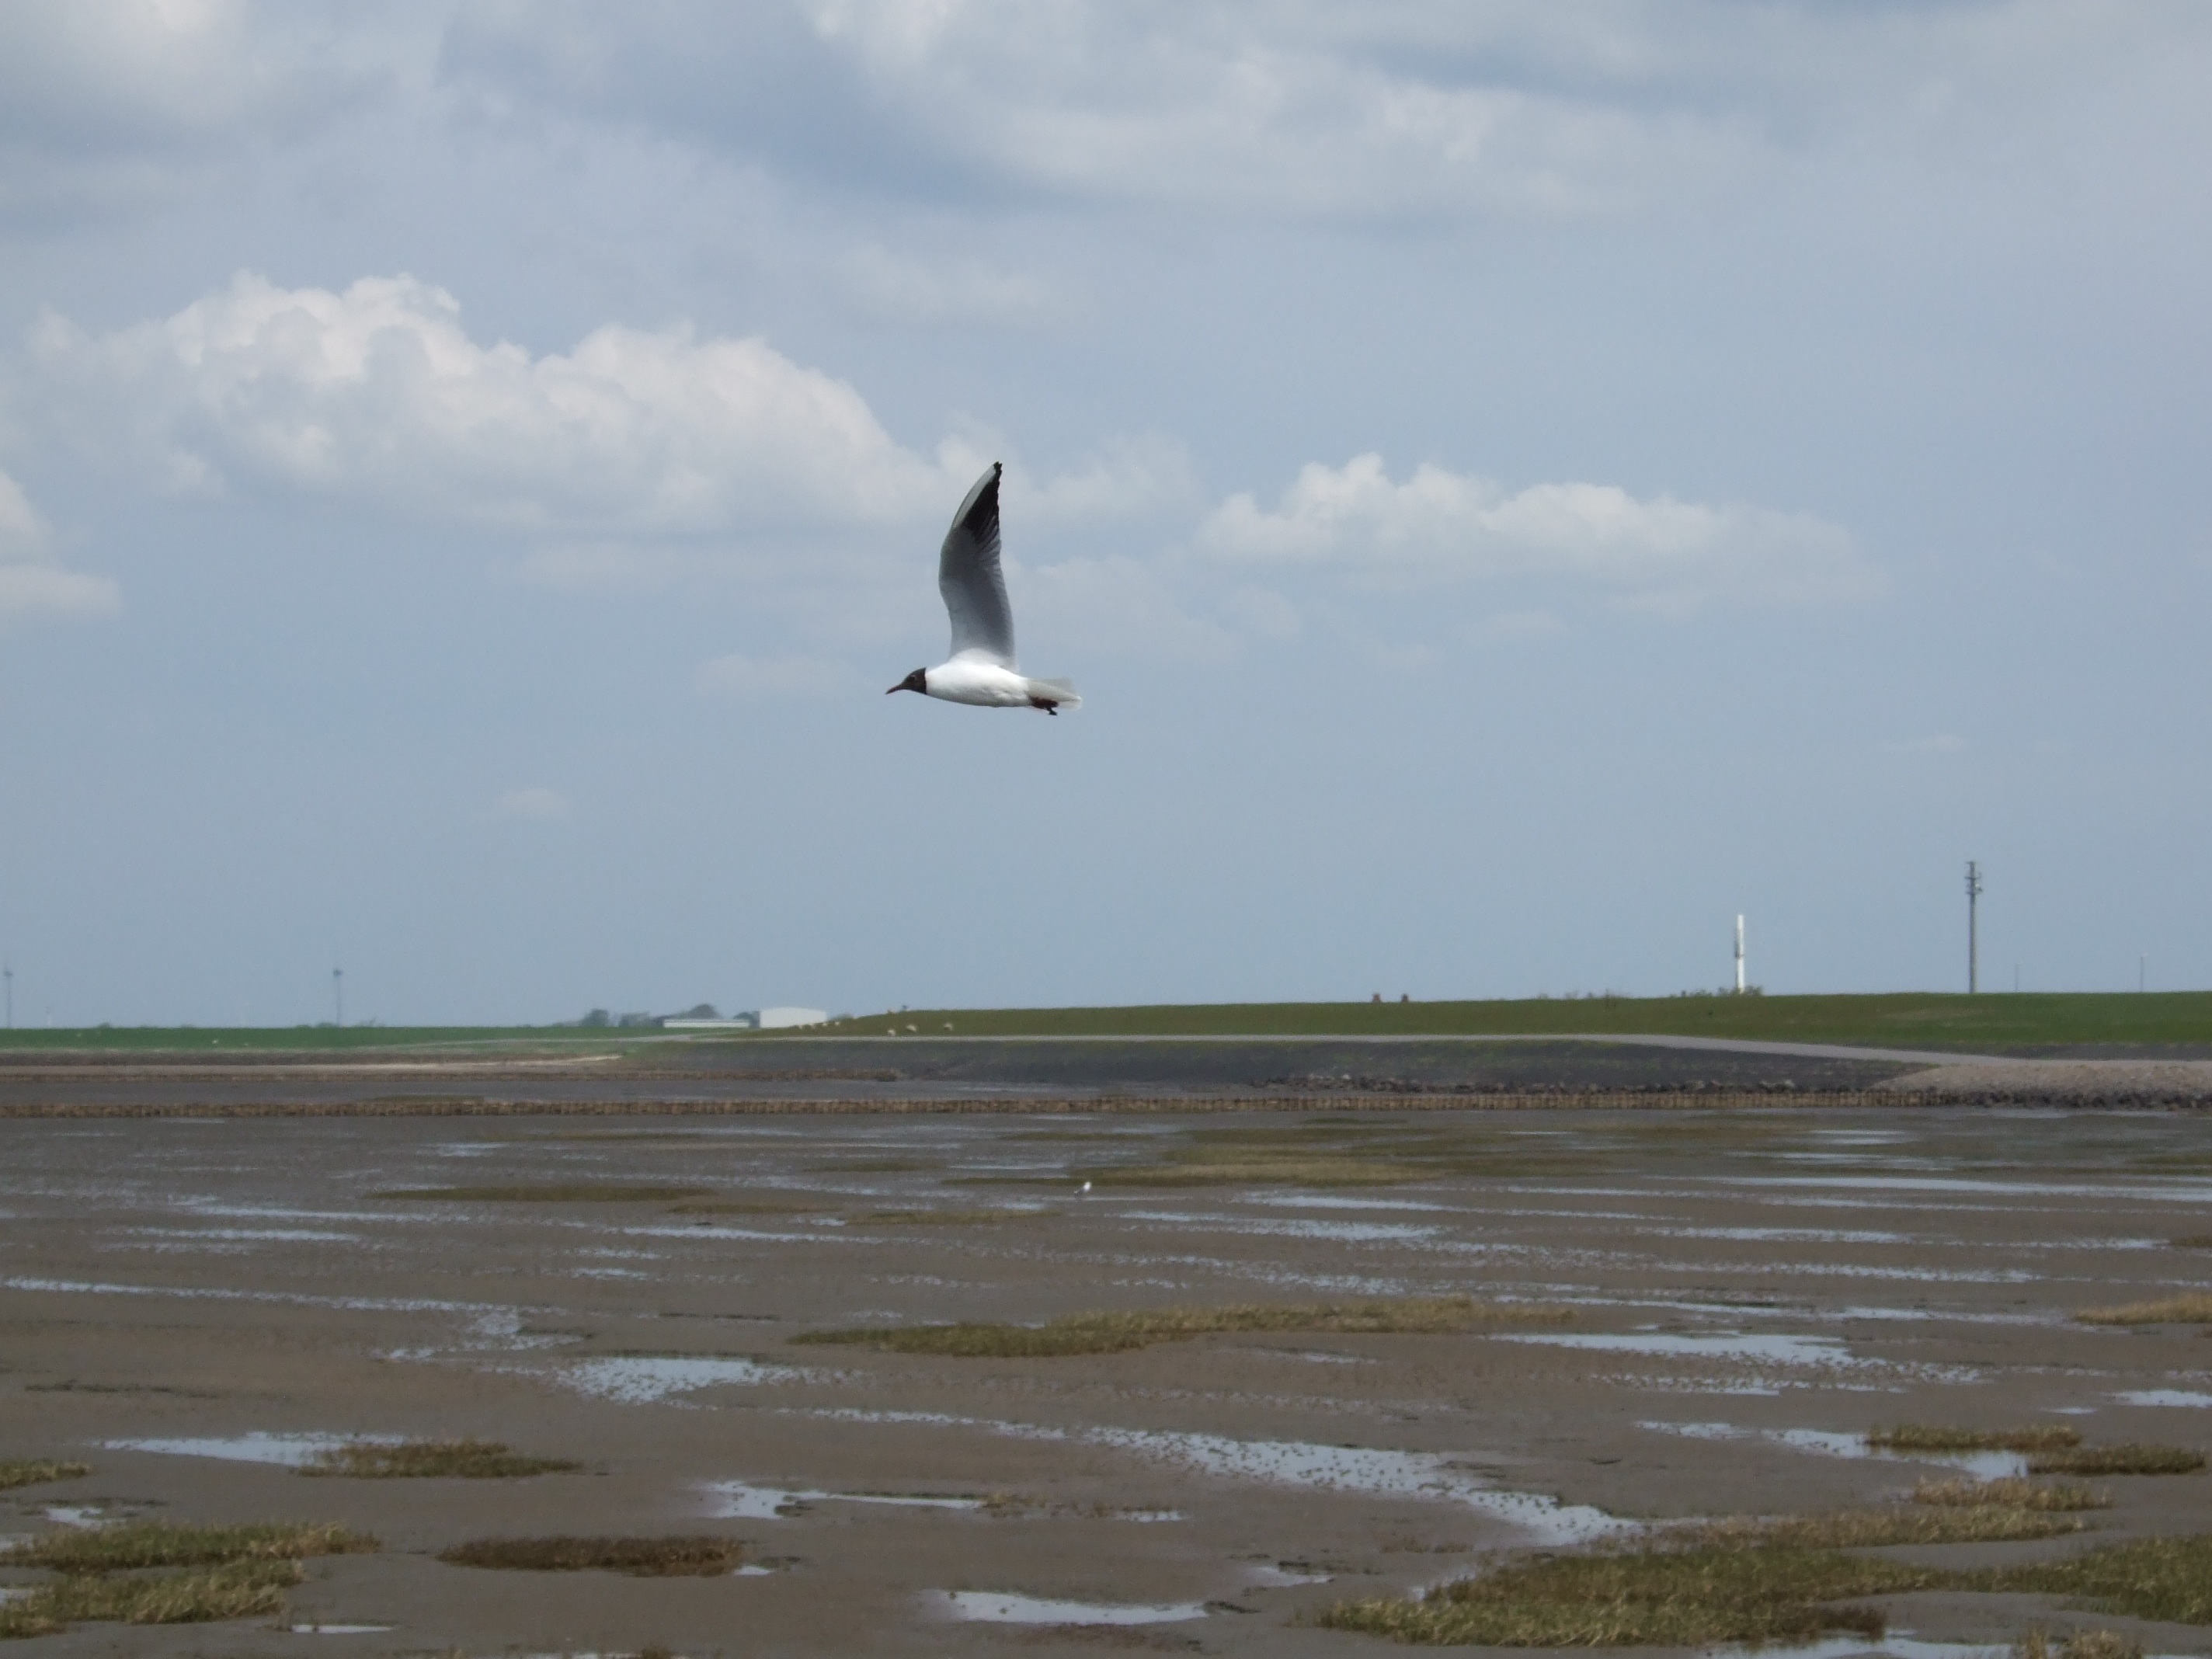
beach, sea, coast, marsh, bird, wing, wind, seabird, seagull, gull, flight, wetland, north sea, charadriiformes, mudflat